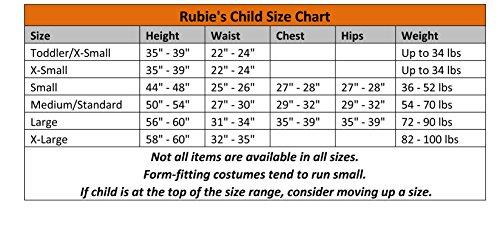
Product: Rubie's Ghostbusters Child's Costume, Small
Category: Clothing, Shoes & Jewelry | Costumes & Accessories | Kids & Baby | Boys | Costumes
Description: GROUPS/FAMILIES: combine with child, adult, and pet sized Ghostbuster costumes by Rubies.
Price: $27.12
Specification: ProductDimensions:18x12x4inches|ItemWeight:1pounds|ShippingWeight:1.5pounds(Viewshippingratesandpolicies)|DomesticShipping:ItemcanbeshippedwithinU.S.|InternationalShipping:ThisitemcanbeshippedtoselectcountriesoutsideoftheU.S.LearnMore|ASIN:B00413FYXK|Itemmodelnumber:884320|Manufacturerrecommendedage:36months-4years